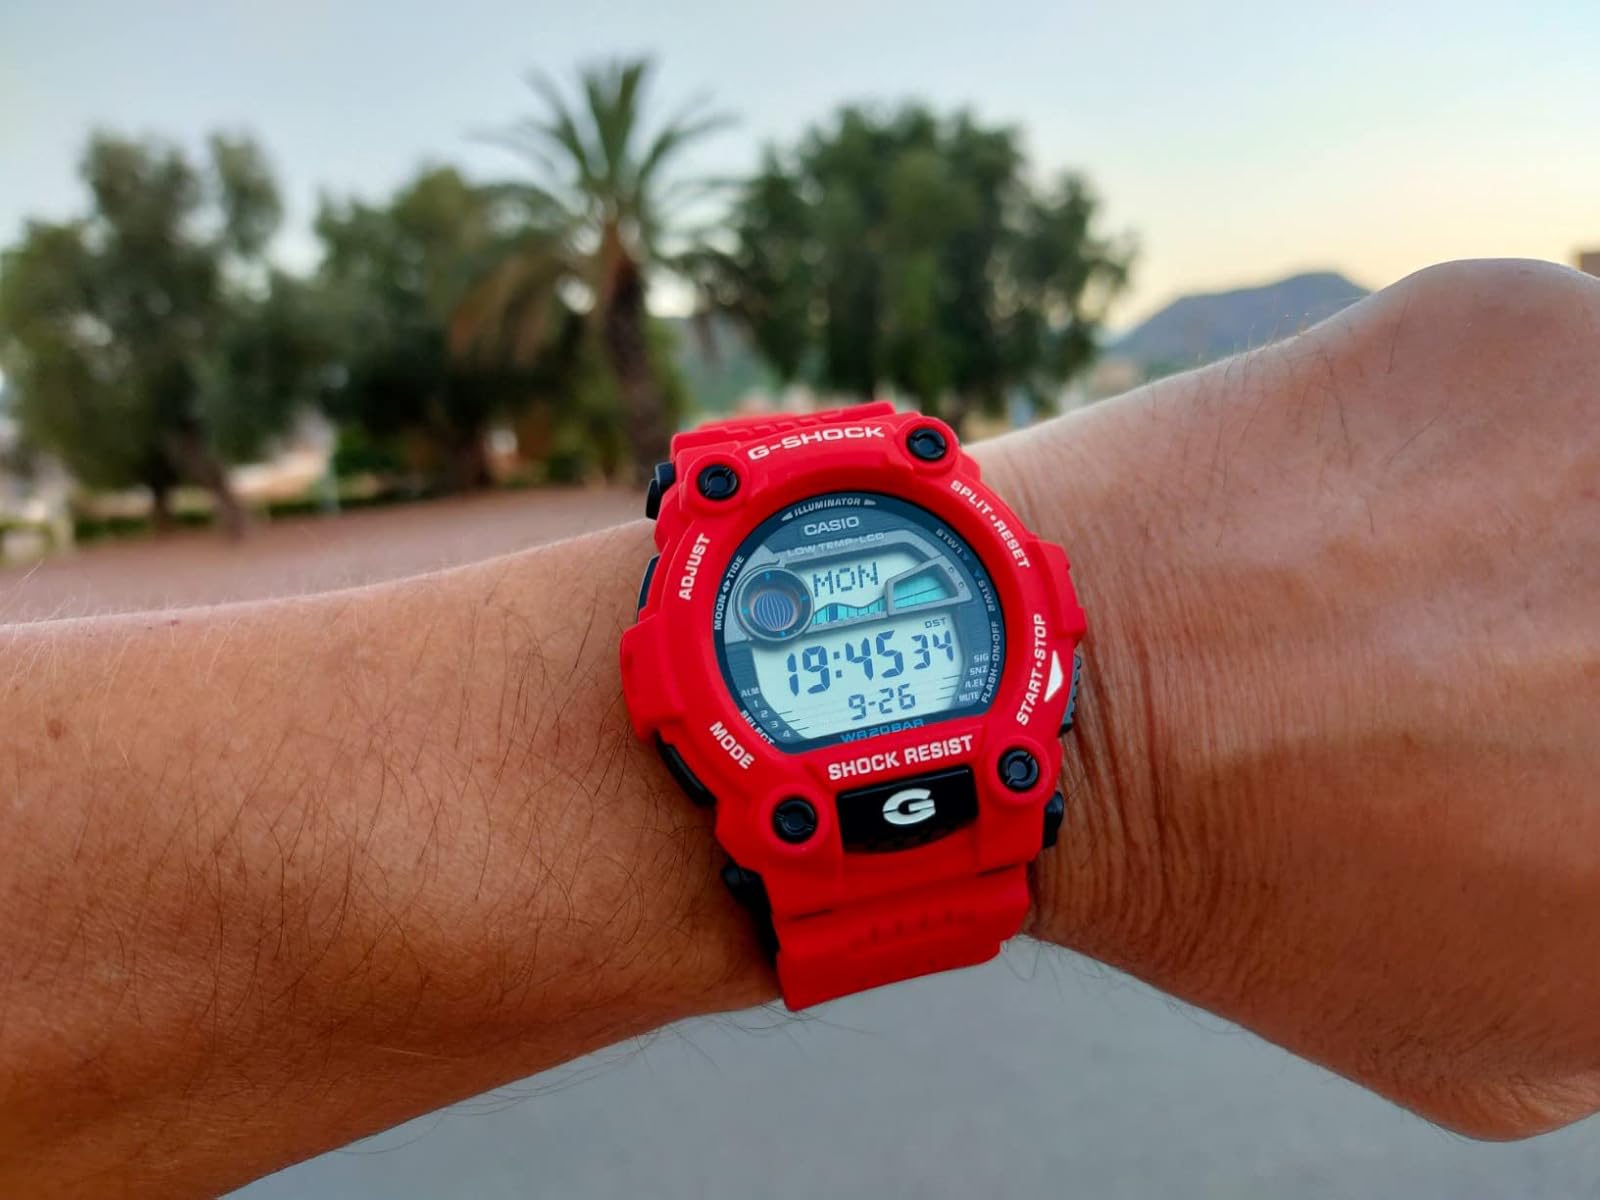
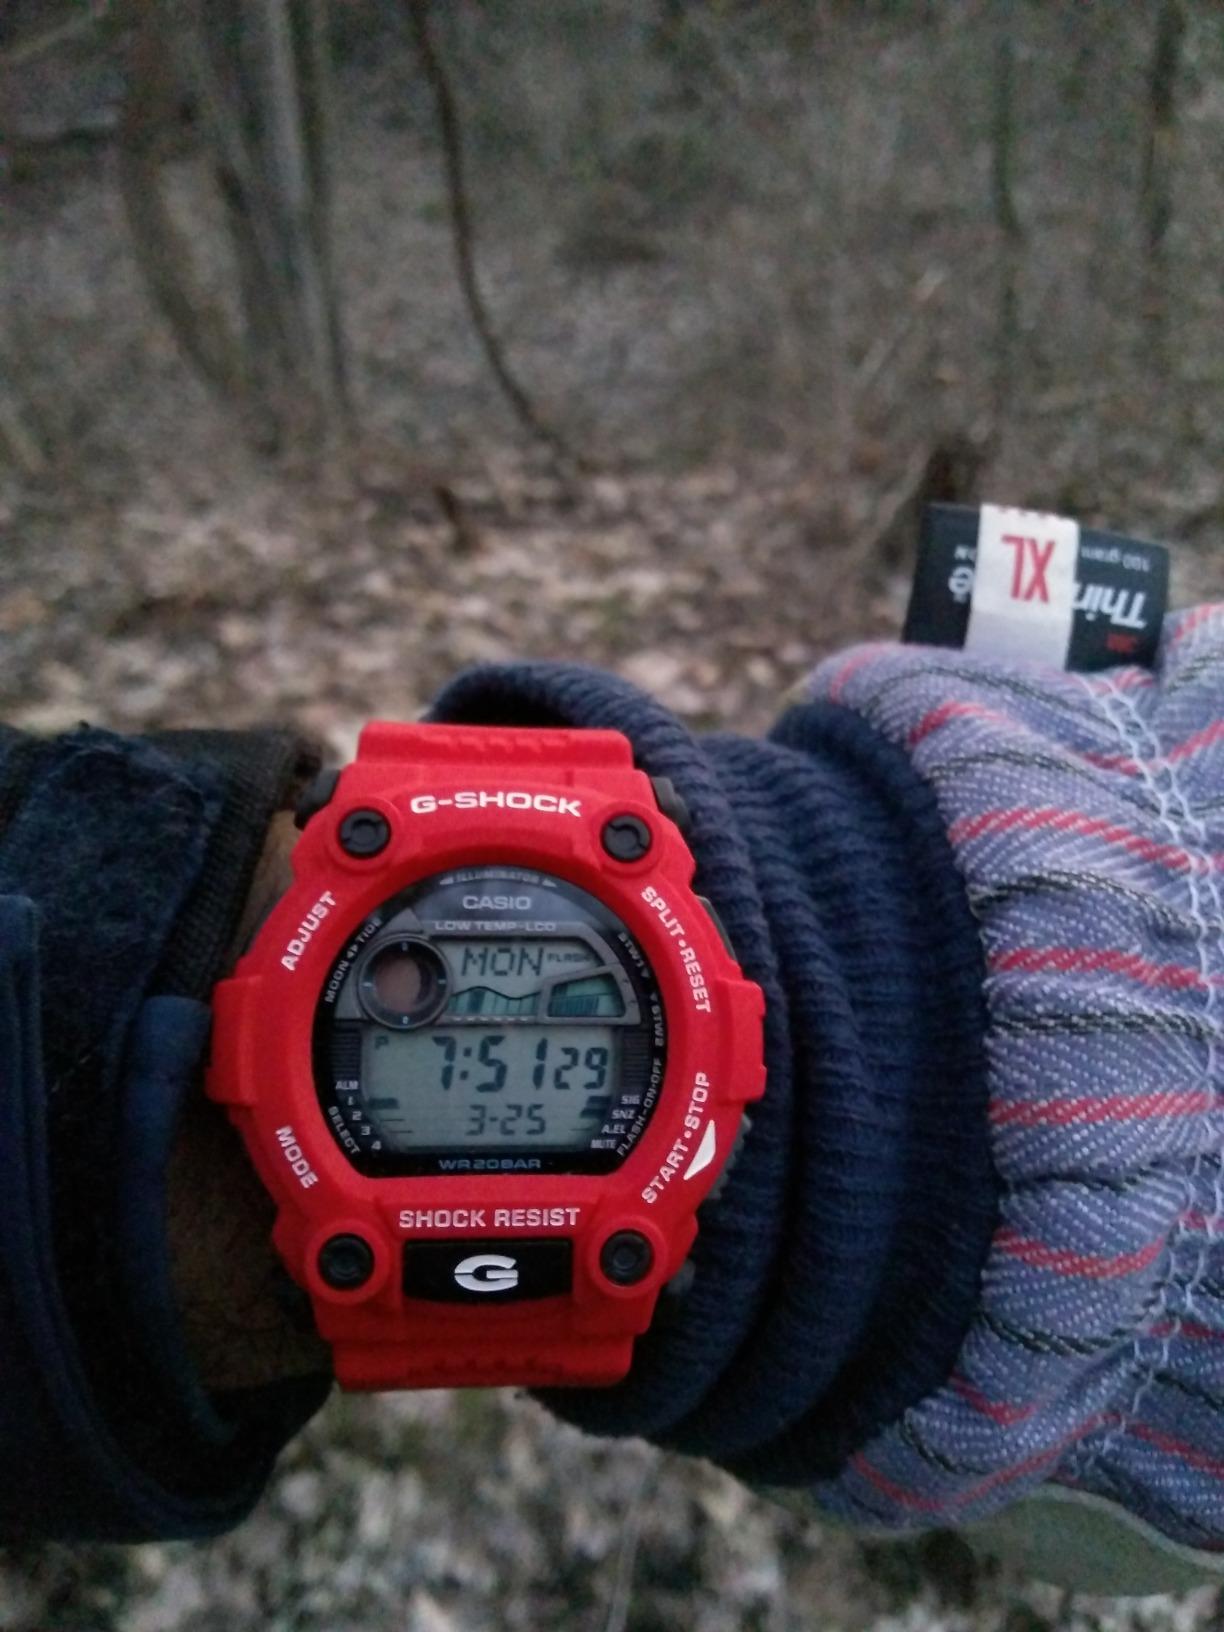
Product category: accessories_watch
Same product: yes